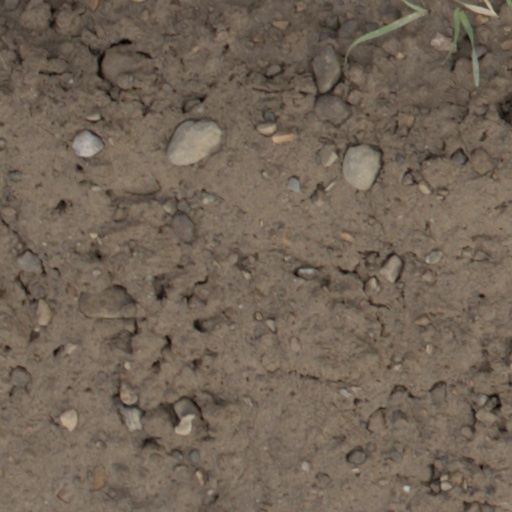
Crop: wheat